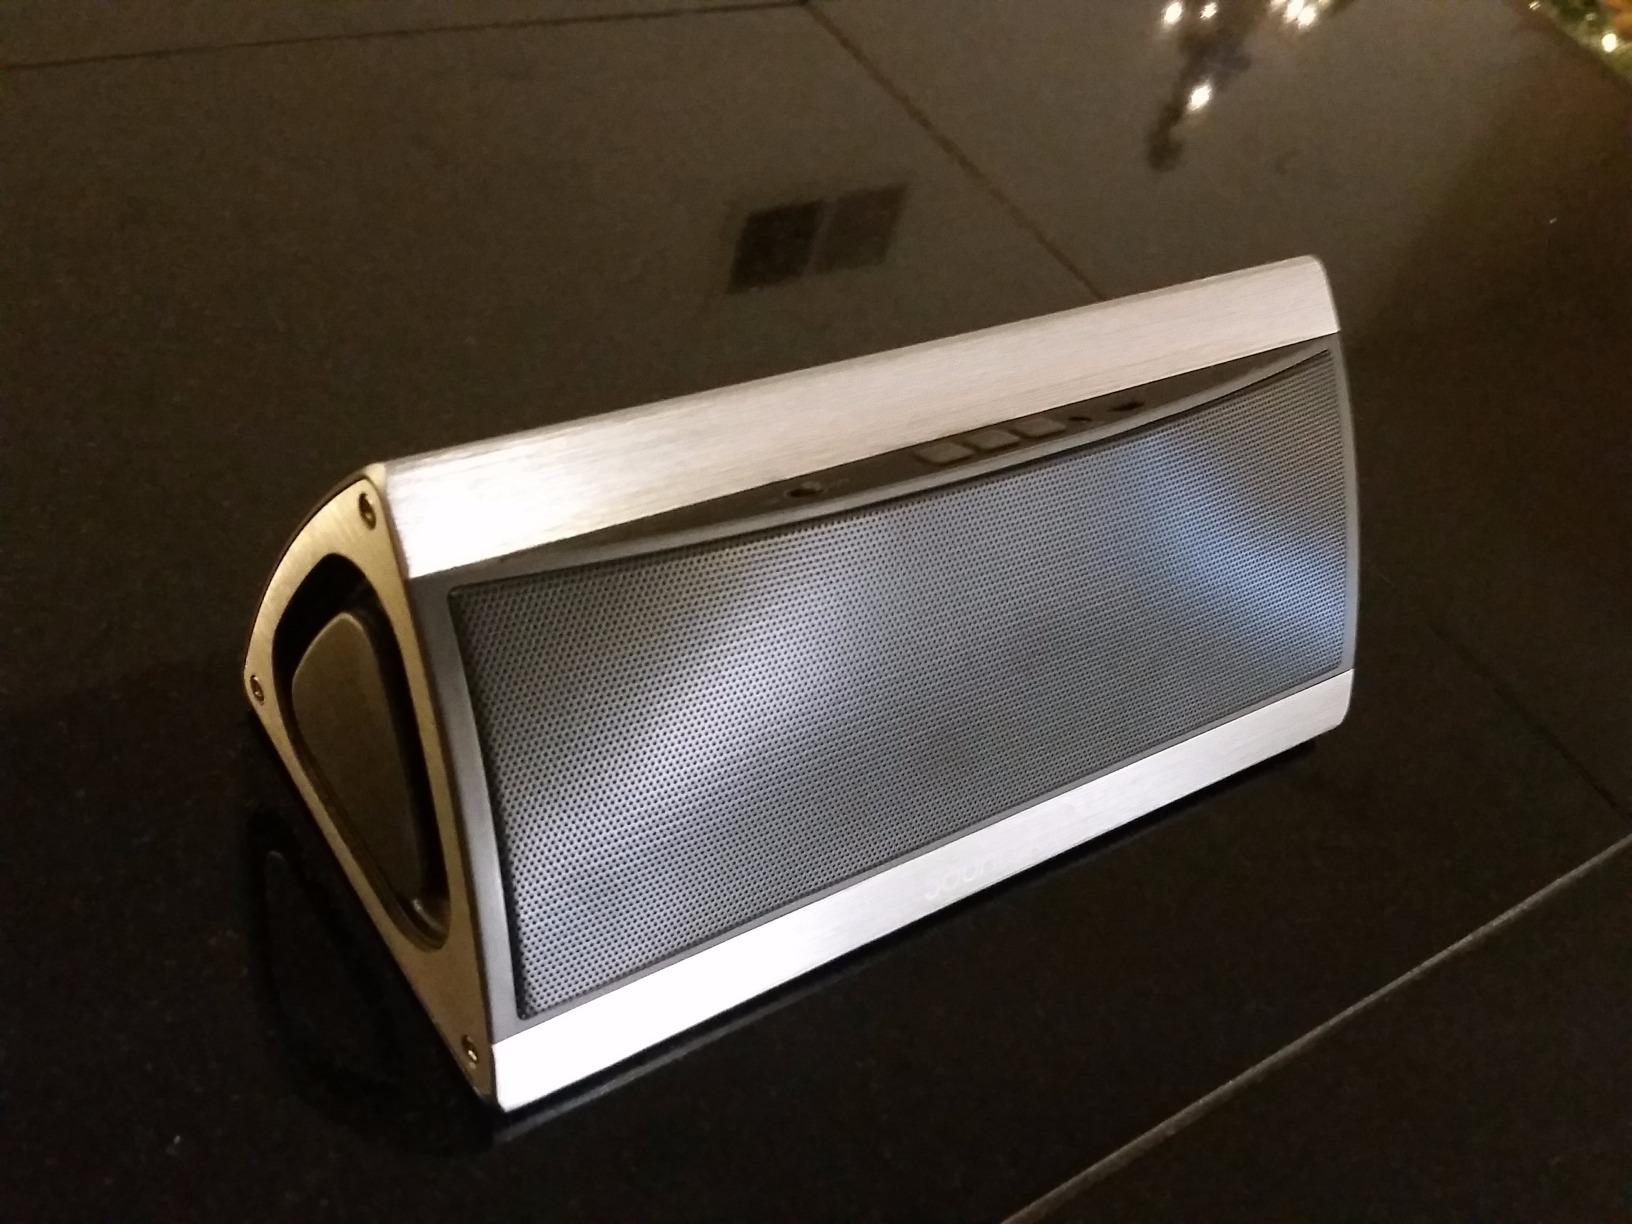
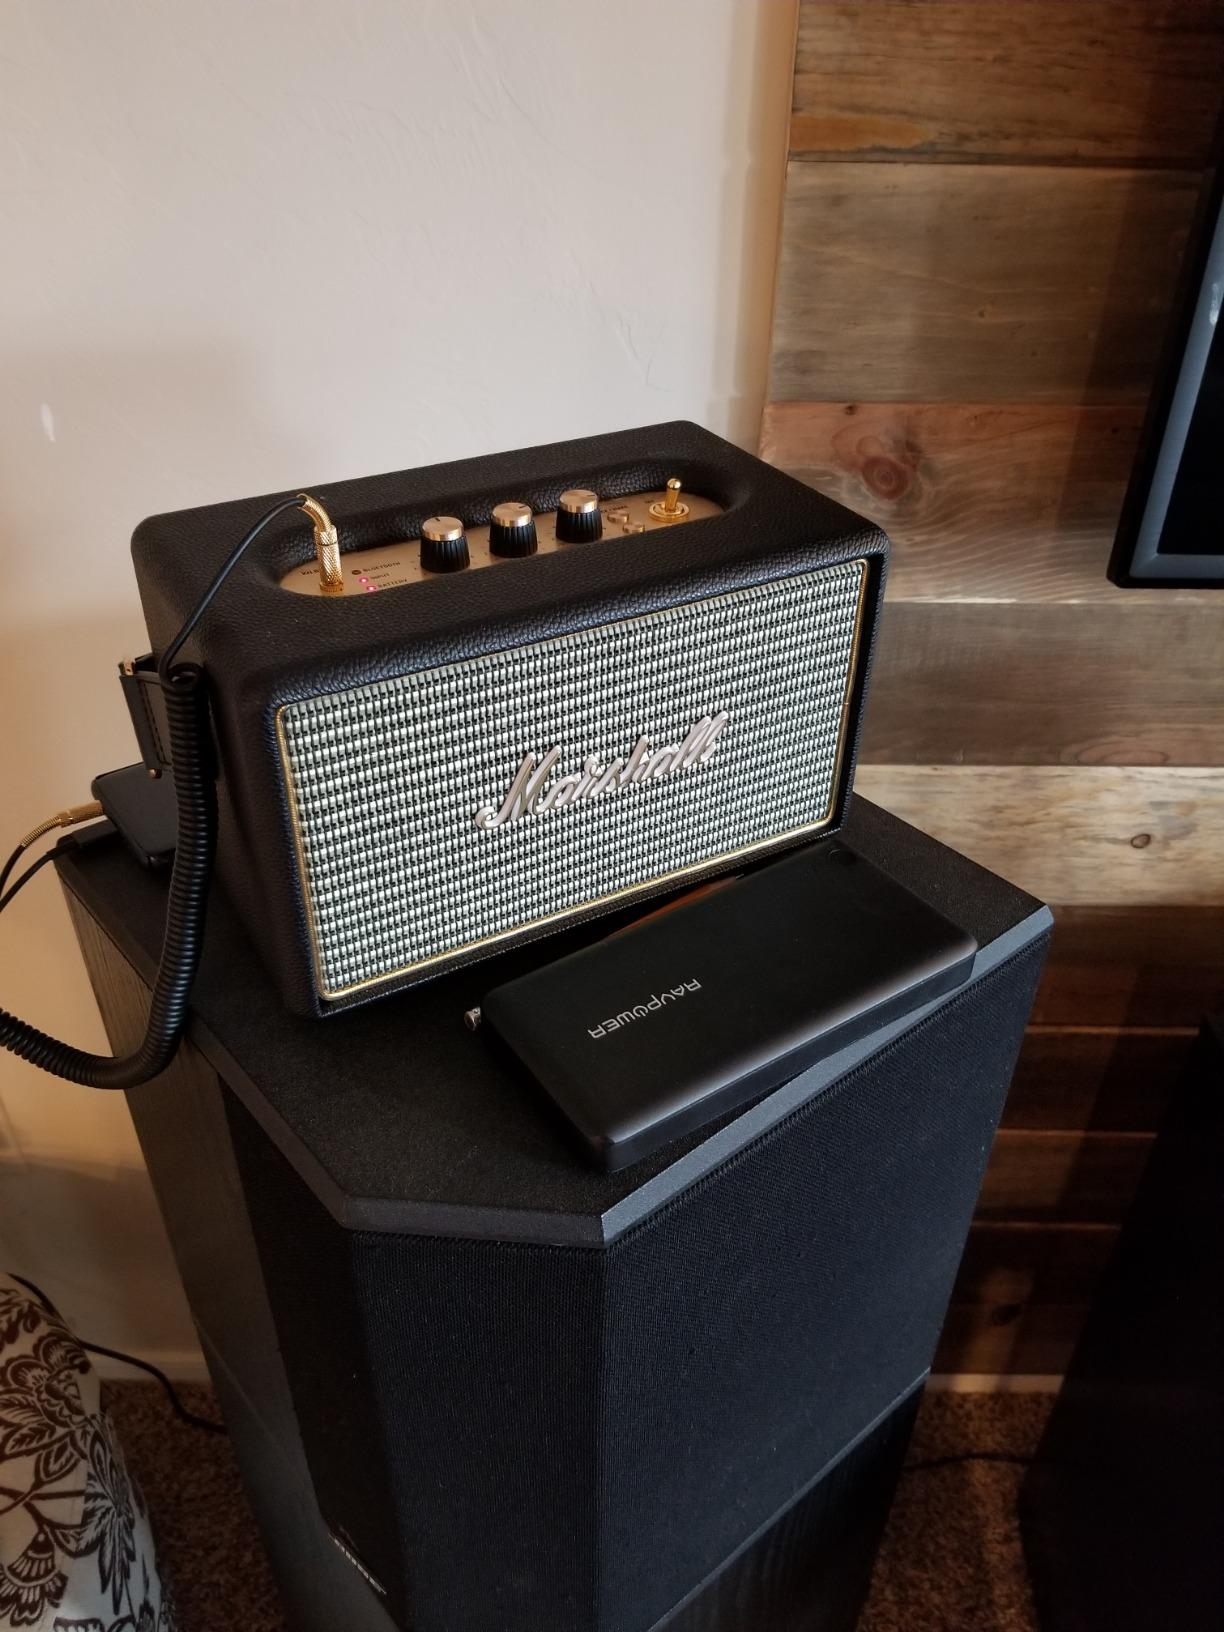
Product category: speaker
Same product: no